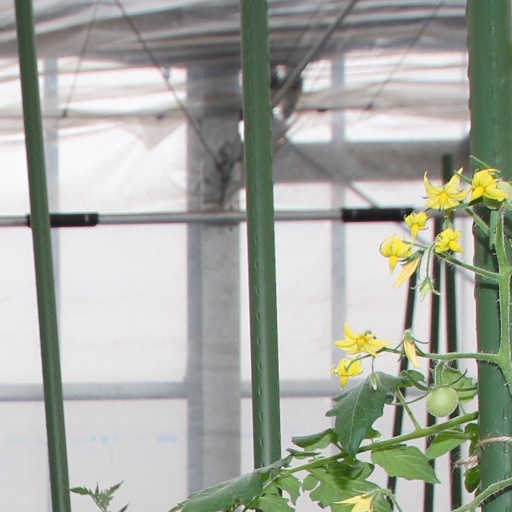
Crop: tomato